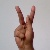
The image shows a hand gesture representing the letter 'K' in Indian Sign Language.